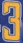
Number: 3